Tokitsukaze stable

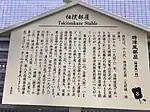
Sign detailing background of the stable

3 minute walk from Ryōgoku Station on the Sōbu Line